Services marketing

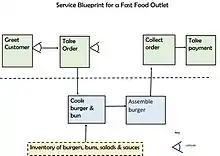
A service blueprint for a hypothetical fast food outlet

Each element in the physical environment serves specific roles -and some may perform multiple roles. Signage may provide information, but may also serve to assist customers navigate their way through a complex service environment. For instance, furnishings may serve a functional role in that they provide seating, but the construction materials, such as fabric, tapestry and velvet may serve a symbolic role. Plush fabrics and generous drapery may suggest an elegant, up-market venue, while plastic chairs may signify an inexpensive, family-friendly venue. When evaluating the servicescape, the combined effect of all the elements must also be taken into consideration.